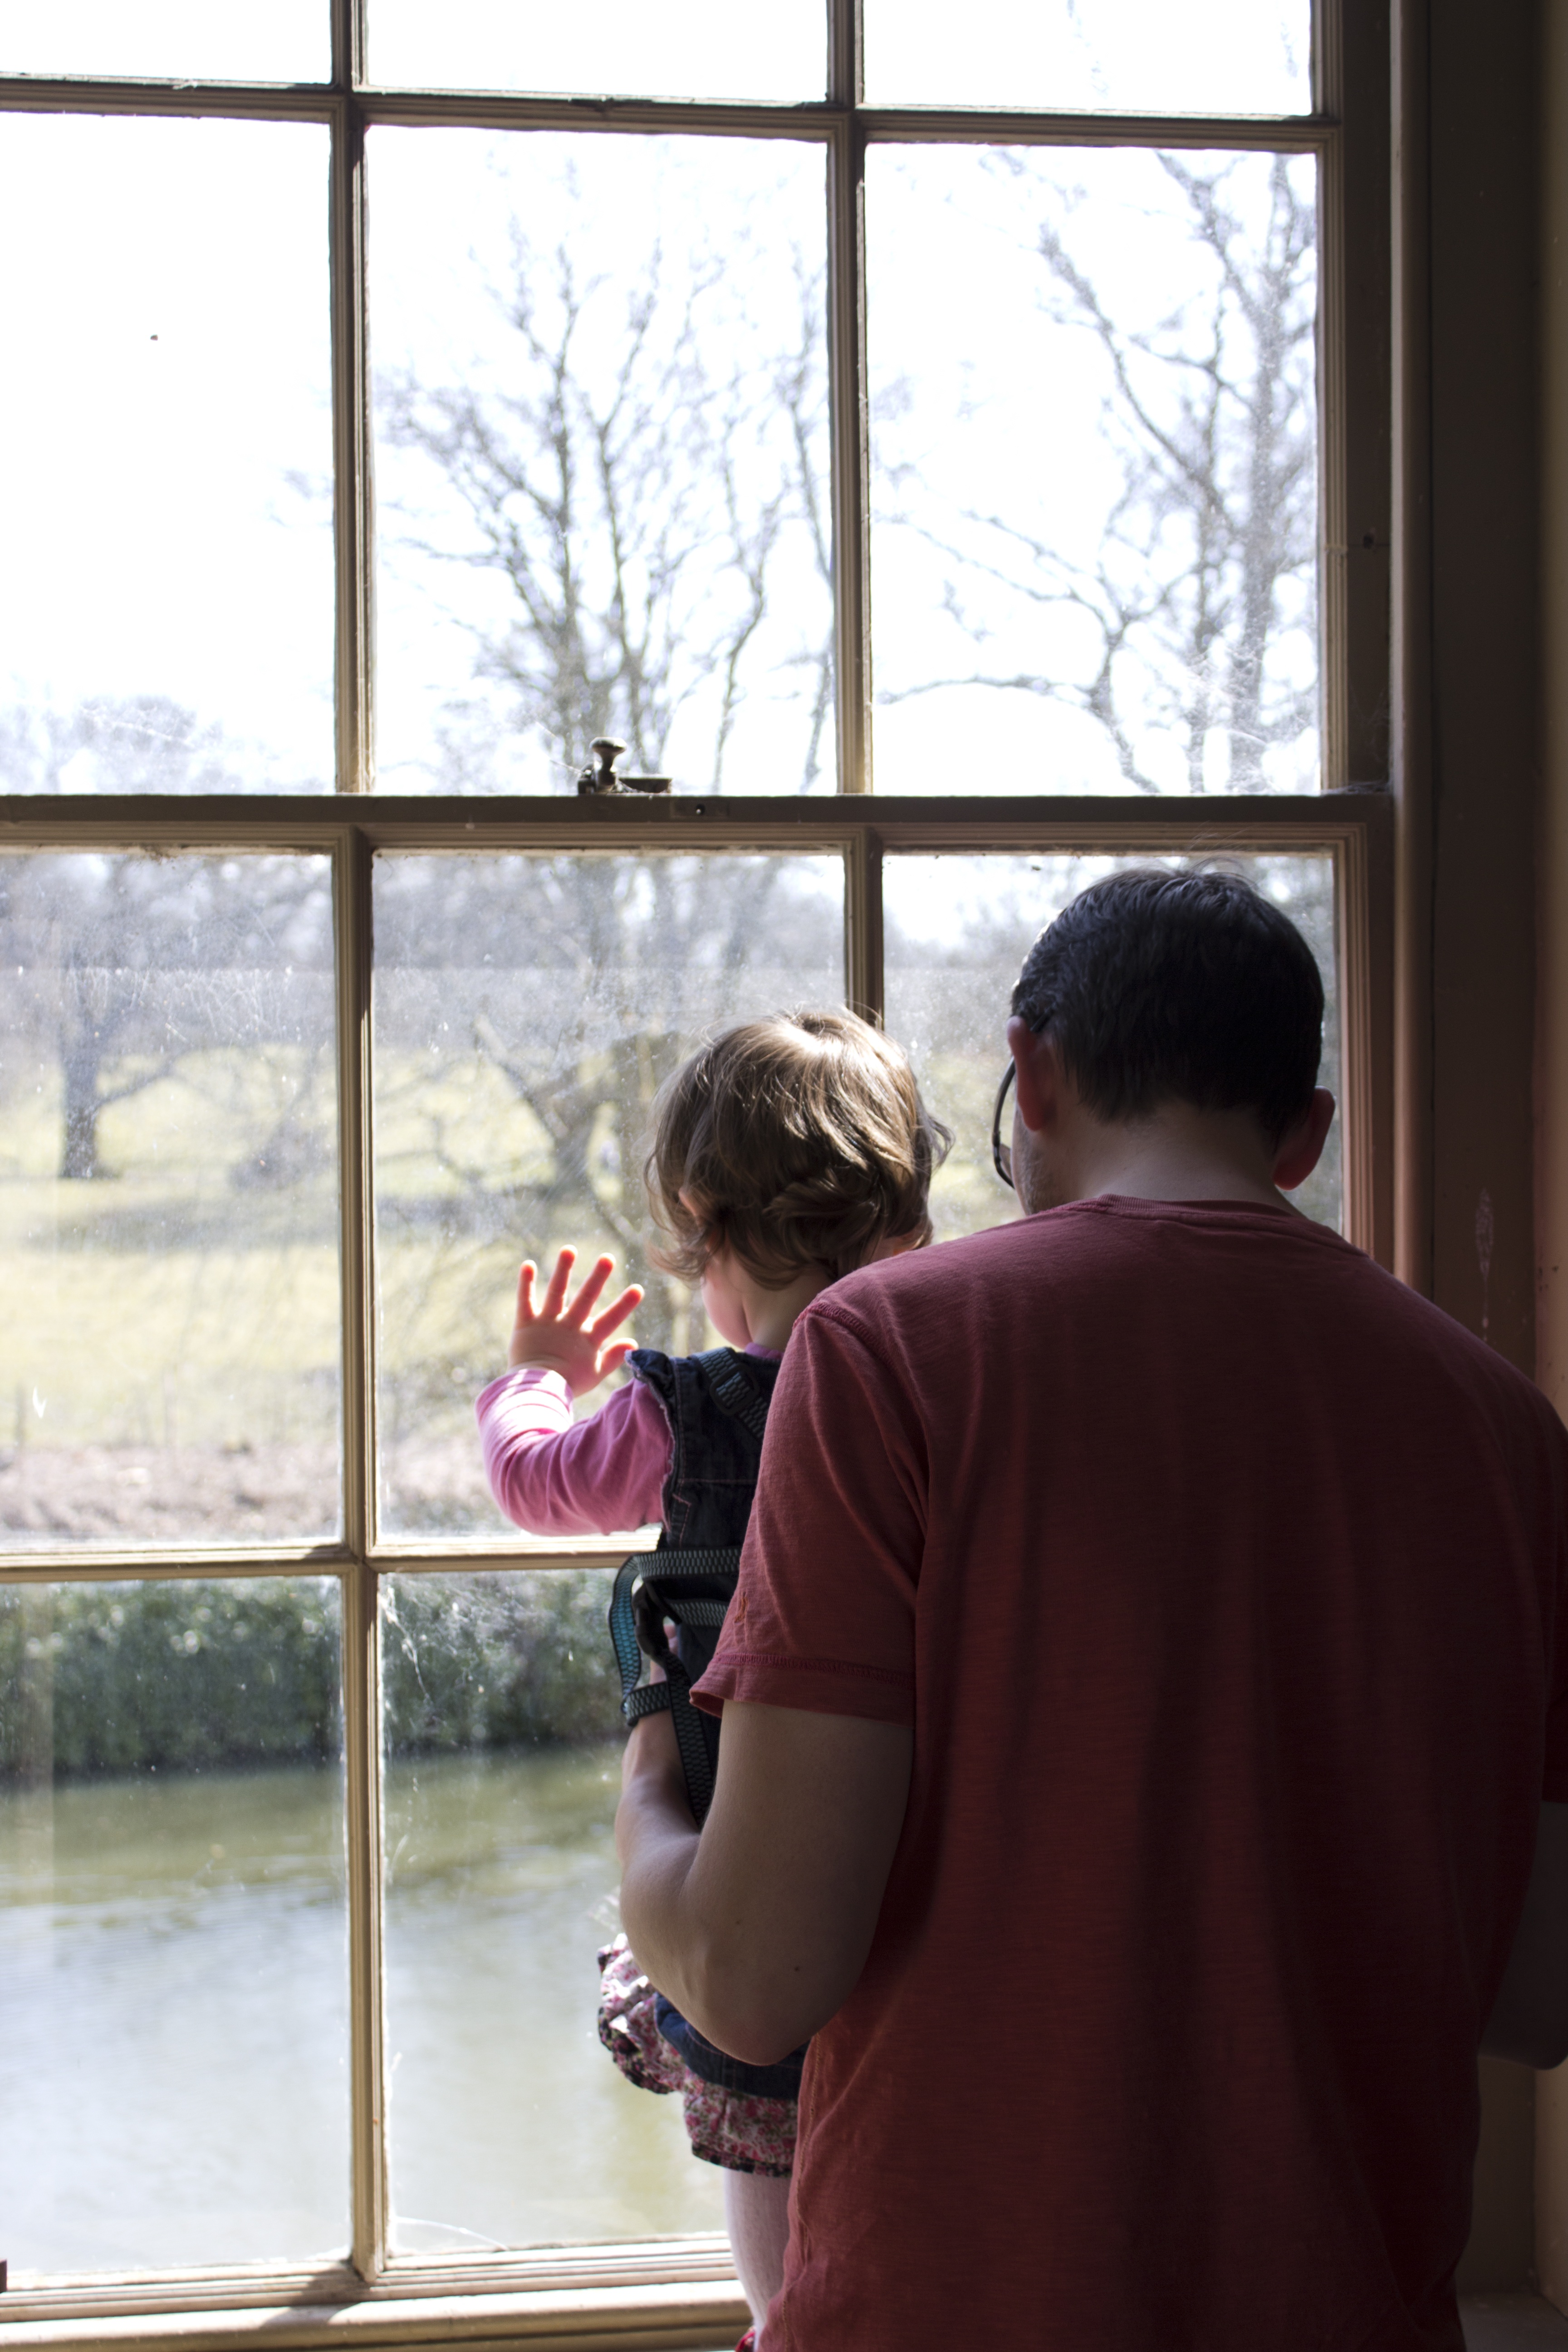
light, architecture, people, interior, window, glass, home, looking, father, child, interior design, ceremony, photograph, image, daughter